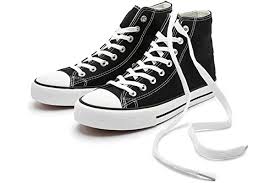
Label: Sneaker